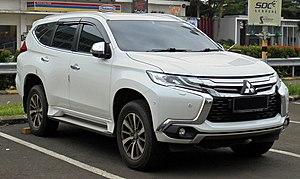
Le Mitsubishi Pajero Sport est un 4x4 produit par Mitsubishi Motors depuis 1996. Une seconde génération est sortie fin 2008 sur la base du Mitsubishi L200.